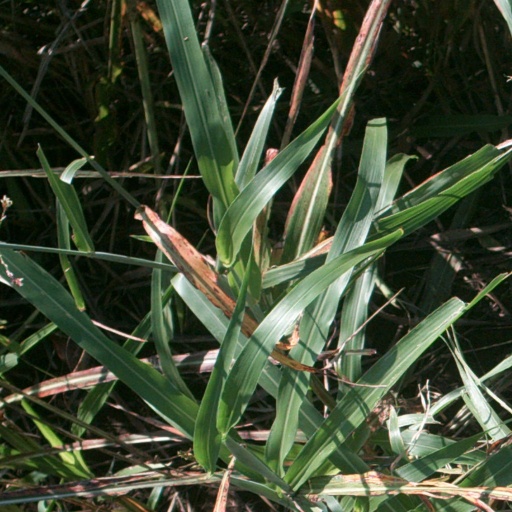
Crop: sorghum